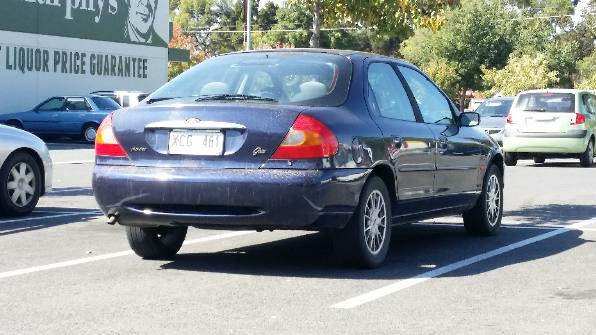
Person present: No